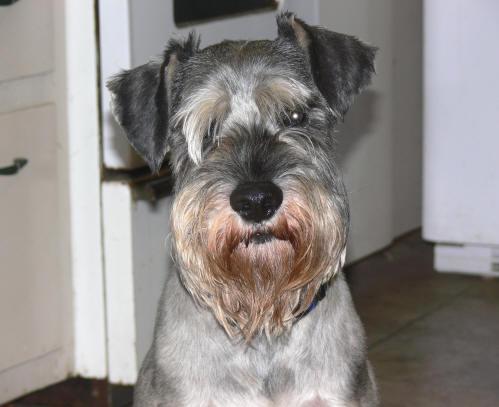
standard_schnauzer